Francoist Catalonia

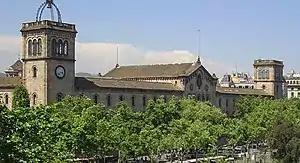
Historic buildings of the University of Barcelona

The initial reason for the Barcelona tram strike was the increase in ticket prices and the unfairness compared with the price of the same service in Madrid, but the protest expressed the deep discomfort among the population due to the tough living conditions that most of the people had suffered since the end of the Spanish civil war. The tram strike of 1951, which lasted two weeks, was undoubtedly a turning point in the history of opposition to the Franco regime: not to take the tram was not a crime.